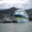
Label: ship